Schmidt's Candy

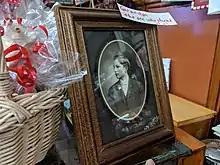
Frank Schmidt Sr.

In 1925 the BMT took over operation of the “El” on Jamaica Avenue and Frank Schmidt opened the soda fountain under the station at Woodhaven Boulevard. His intent was to use old-world chocolate recipes and was following a business plan he found in a pamphlet entitled ’67 tested ways for you to make money’. The business changed over the years and evolved into hand crafting chocolate confections with fine ingredients, the soda fountain is long gone but the prohibition era showcases still hold trays of confections and candy jars line the counters. His granddaughter Margie Schmidt is the current proprietor, having taken over from the second generation, (Frank Jr.) in 1986.